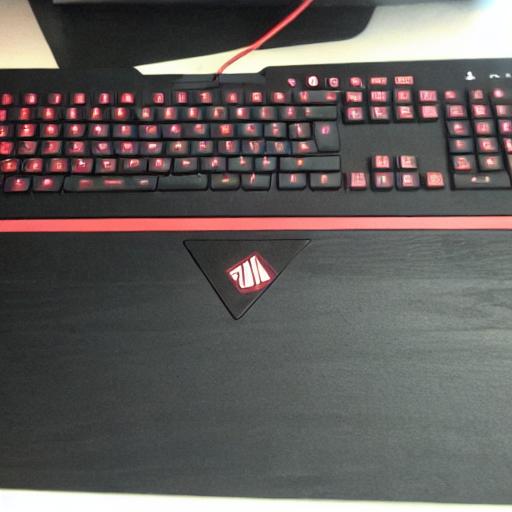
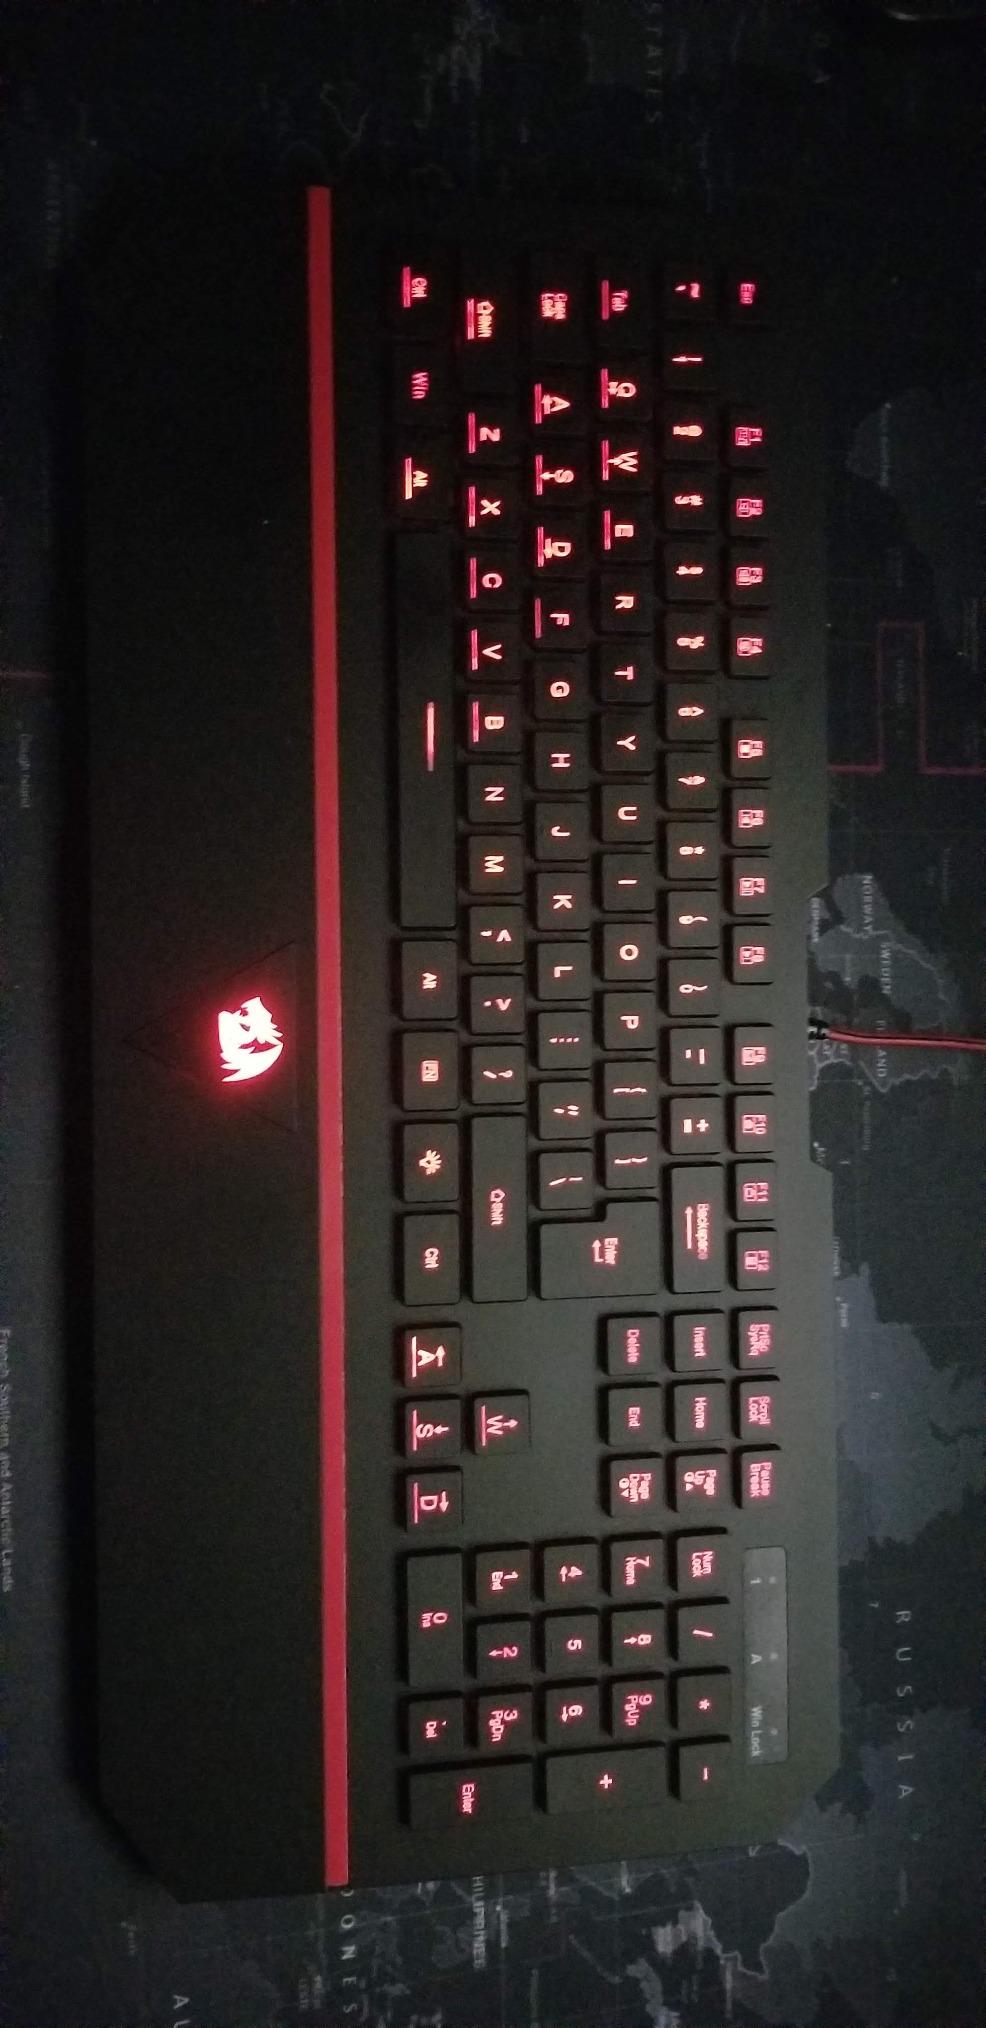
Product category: keyboard
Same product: no